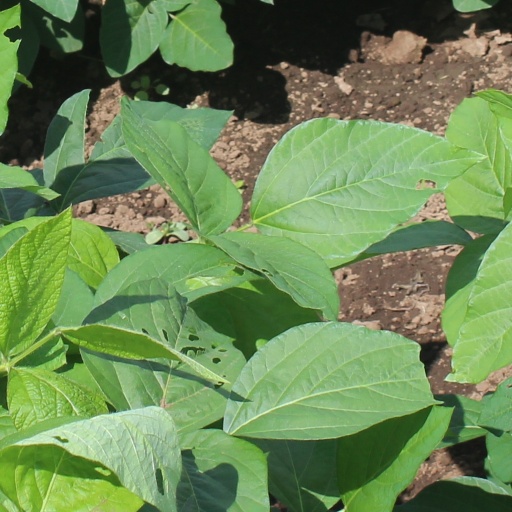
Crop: soybean